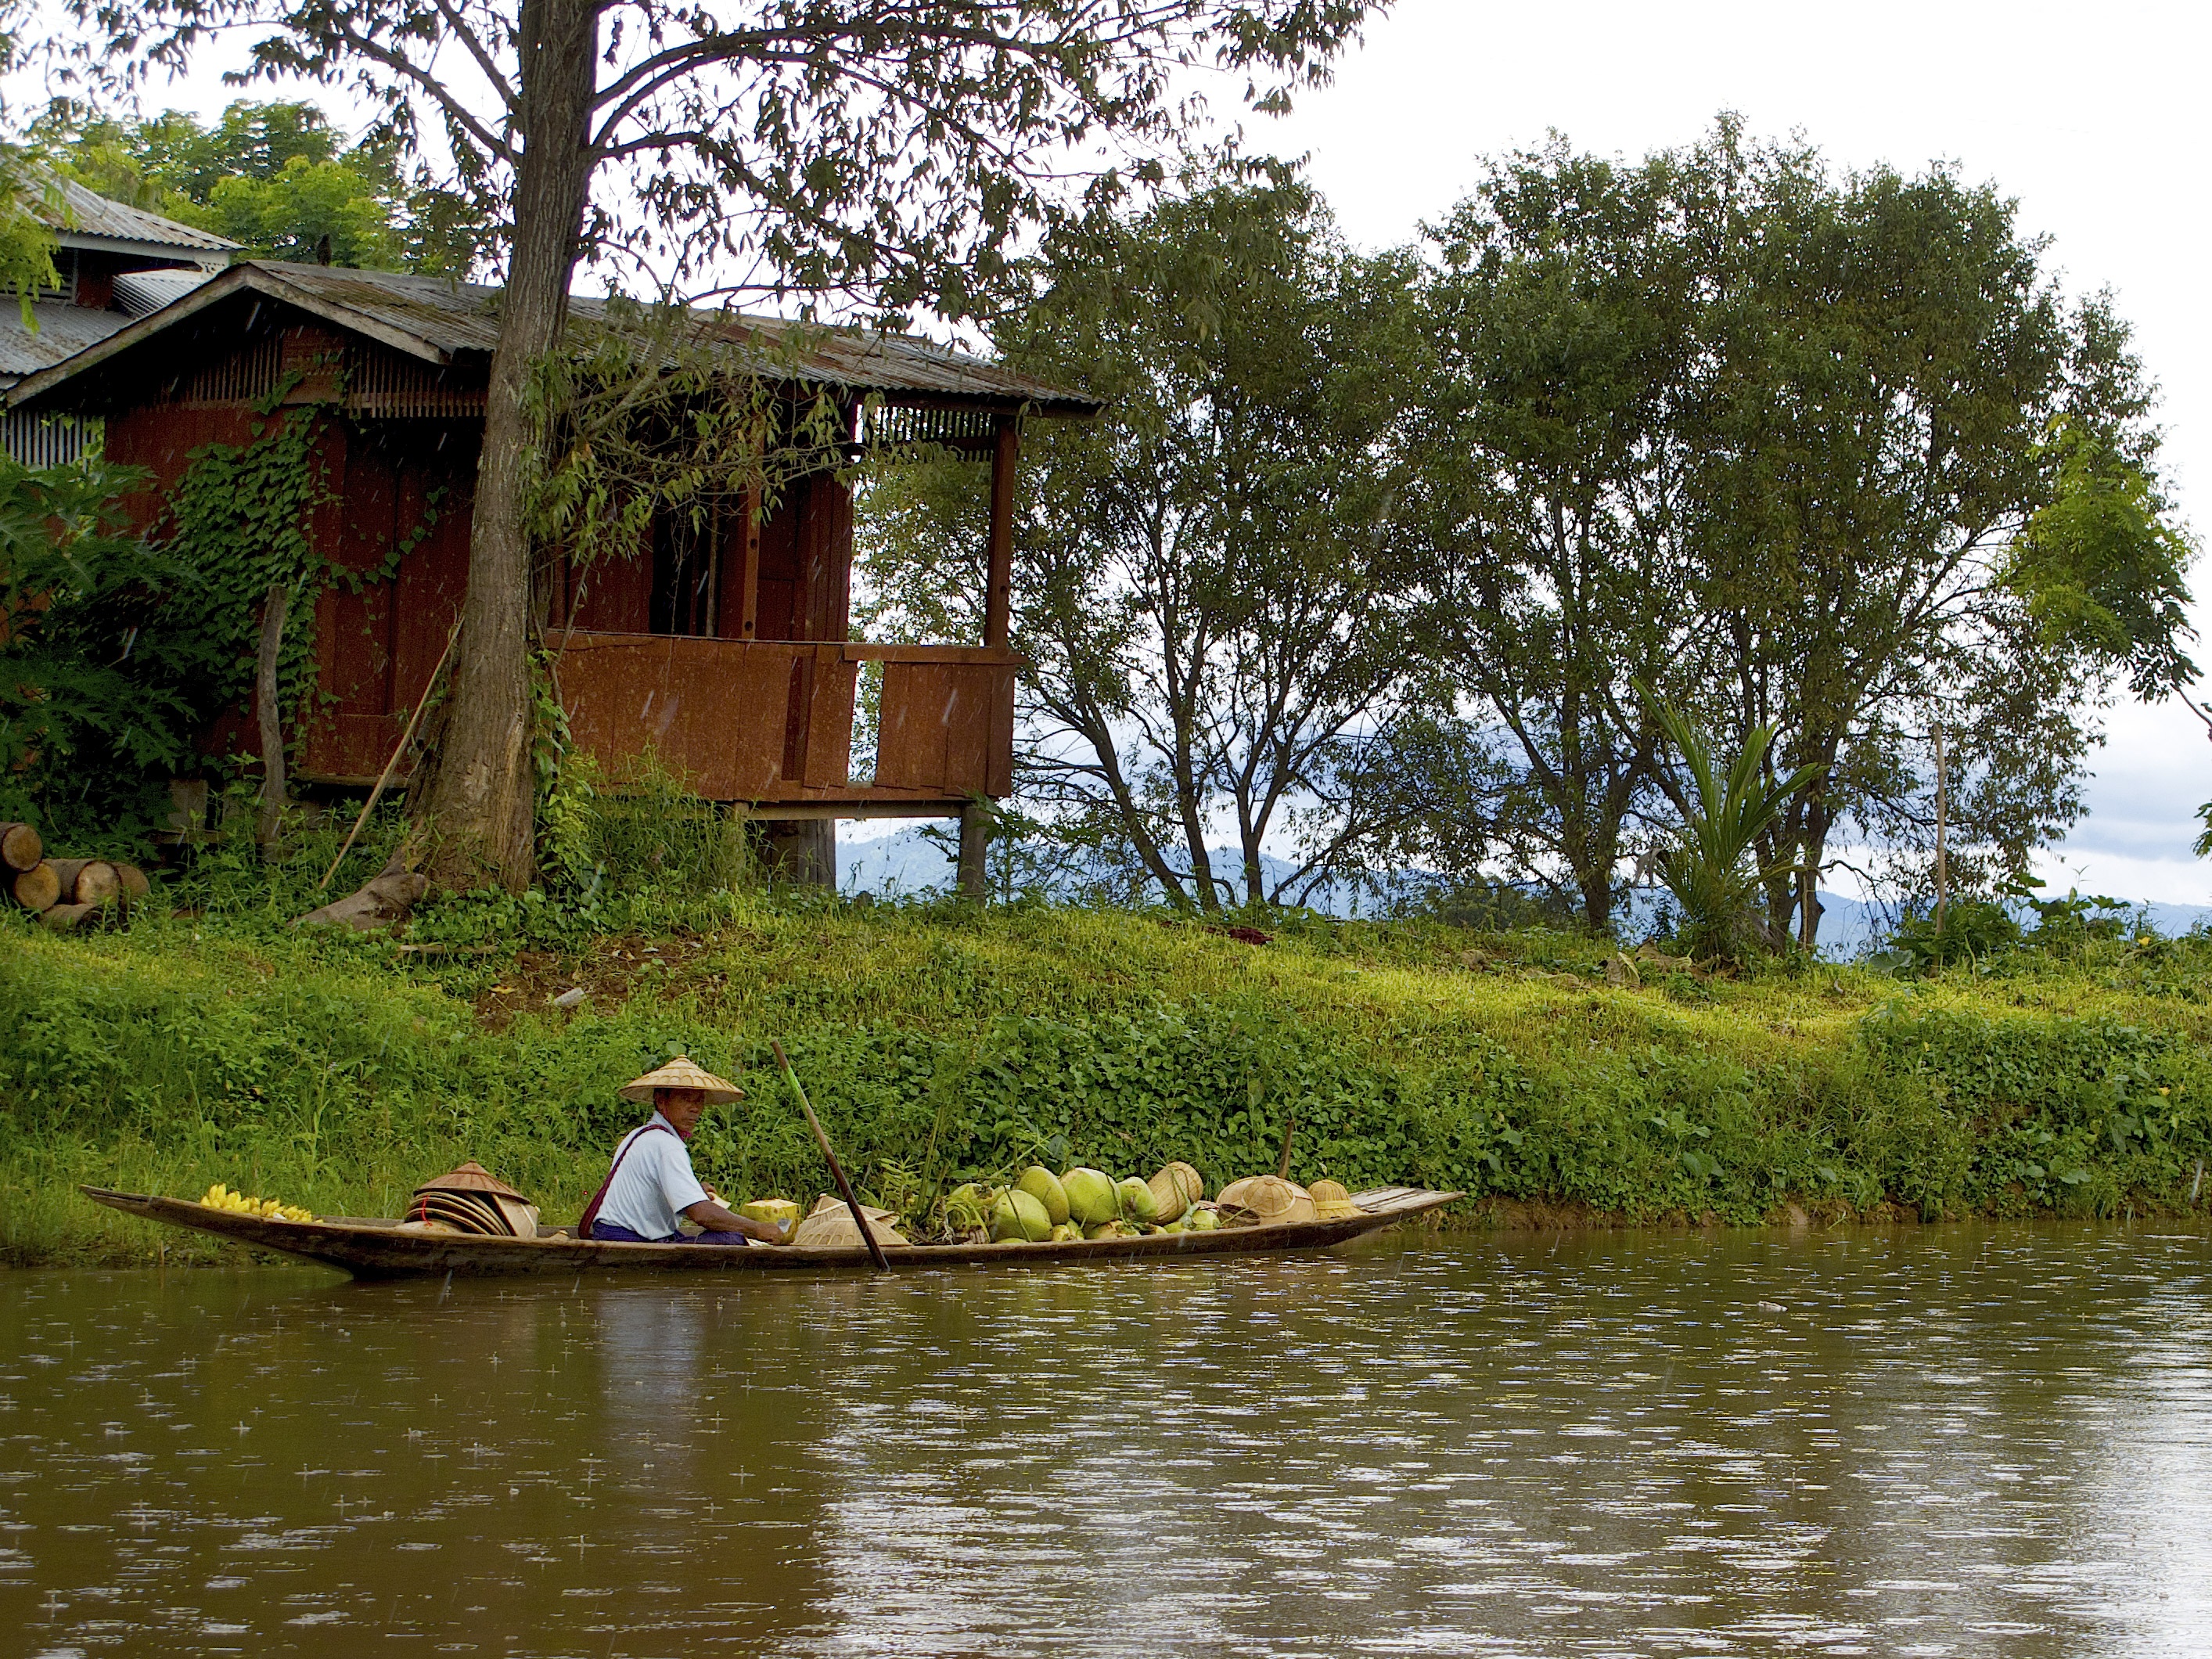
water, boat, lake, river, canoe, vehicle, waterway, boating, burma, inle, bayou